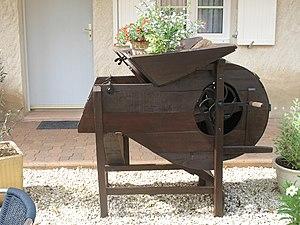
Ancien tarare (ou vanneuse) dans la cour de de l'hôtel du Moulin de la Brevette, Arbigny, Ain.